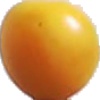
Label: Cherry Wax Yellow 1